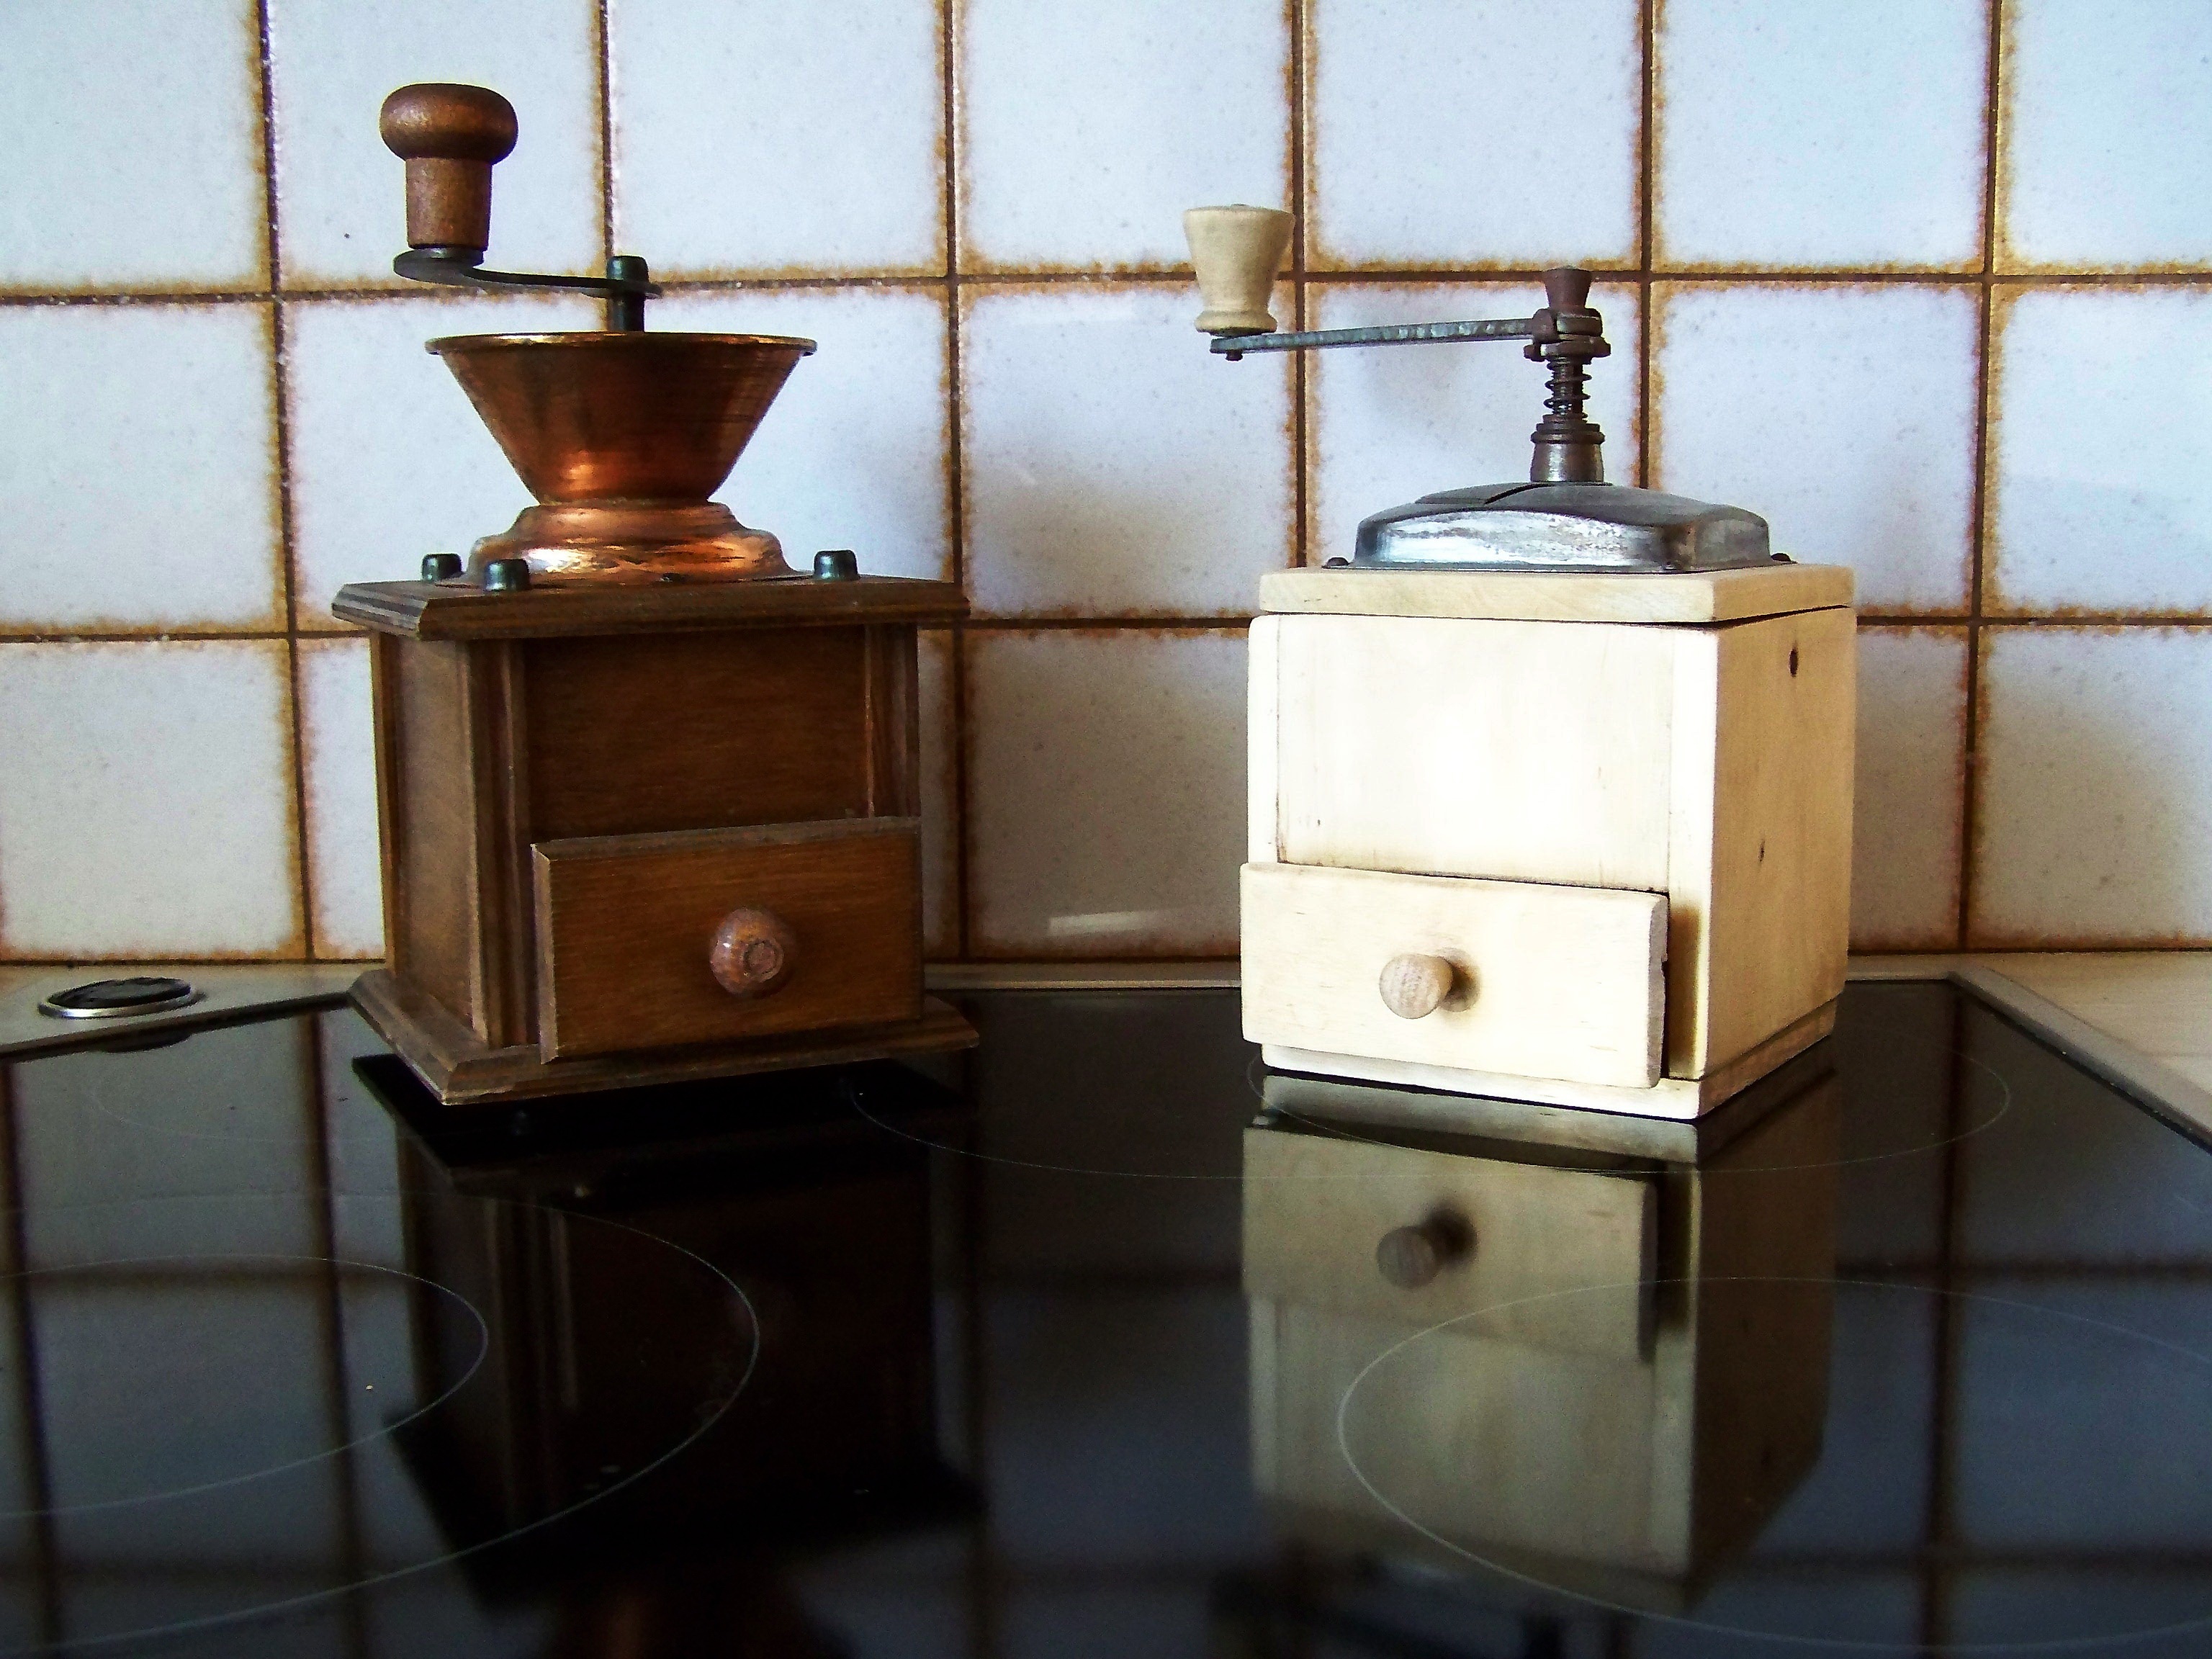
wood, antique, shelf, furniture, room, lighting, coffee grinder, ornaments, man made object